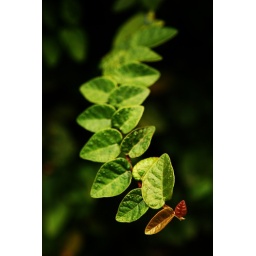
red in a sea of green